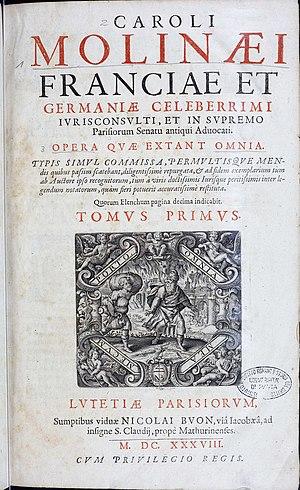
Charles Dumoulin, né à Paris en 1500, mort en 1566 est un jurisconsulte français.